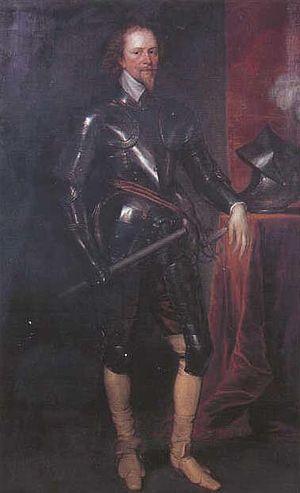
William Spencer, 2ᵉ baron Spencer de Wormleighton MP était un noble anglais, homme politique et pair de la famille Spencer.